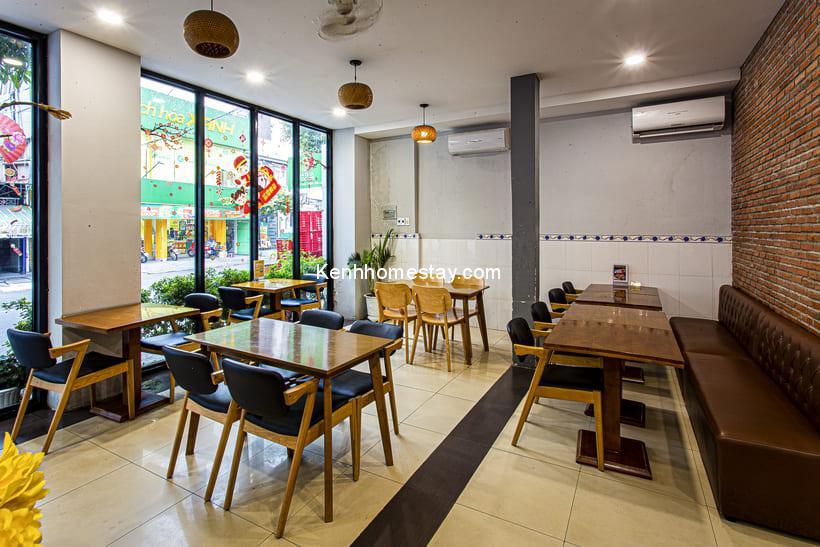
ở trong cửa tiệm có sự xuất hiện của nhiều bộ bàn ghế trống